José Patrocinio Jiménez

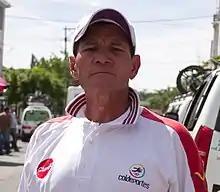
José Patrocinio Jiménez in 2013

José Patrocinio Jiménez Bautista (born 17 January 1953) is a Colombian former professional racing cyclist. He rode in four editions of the Tour de France and three editions of the Vuelta a España.